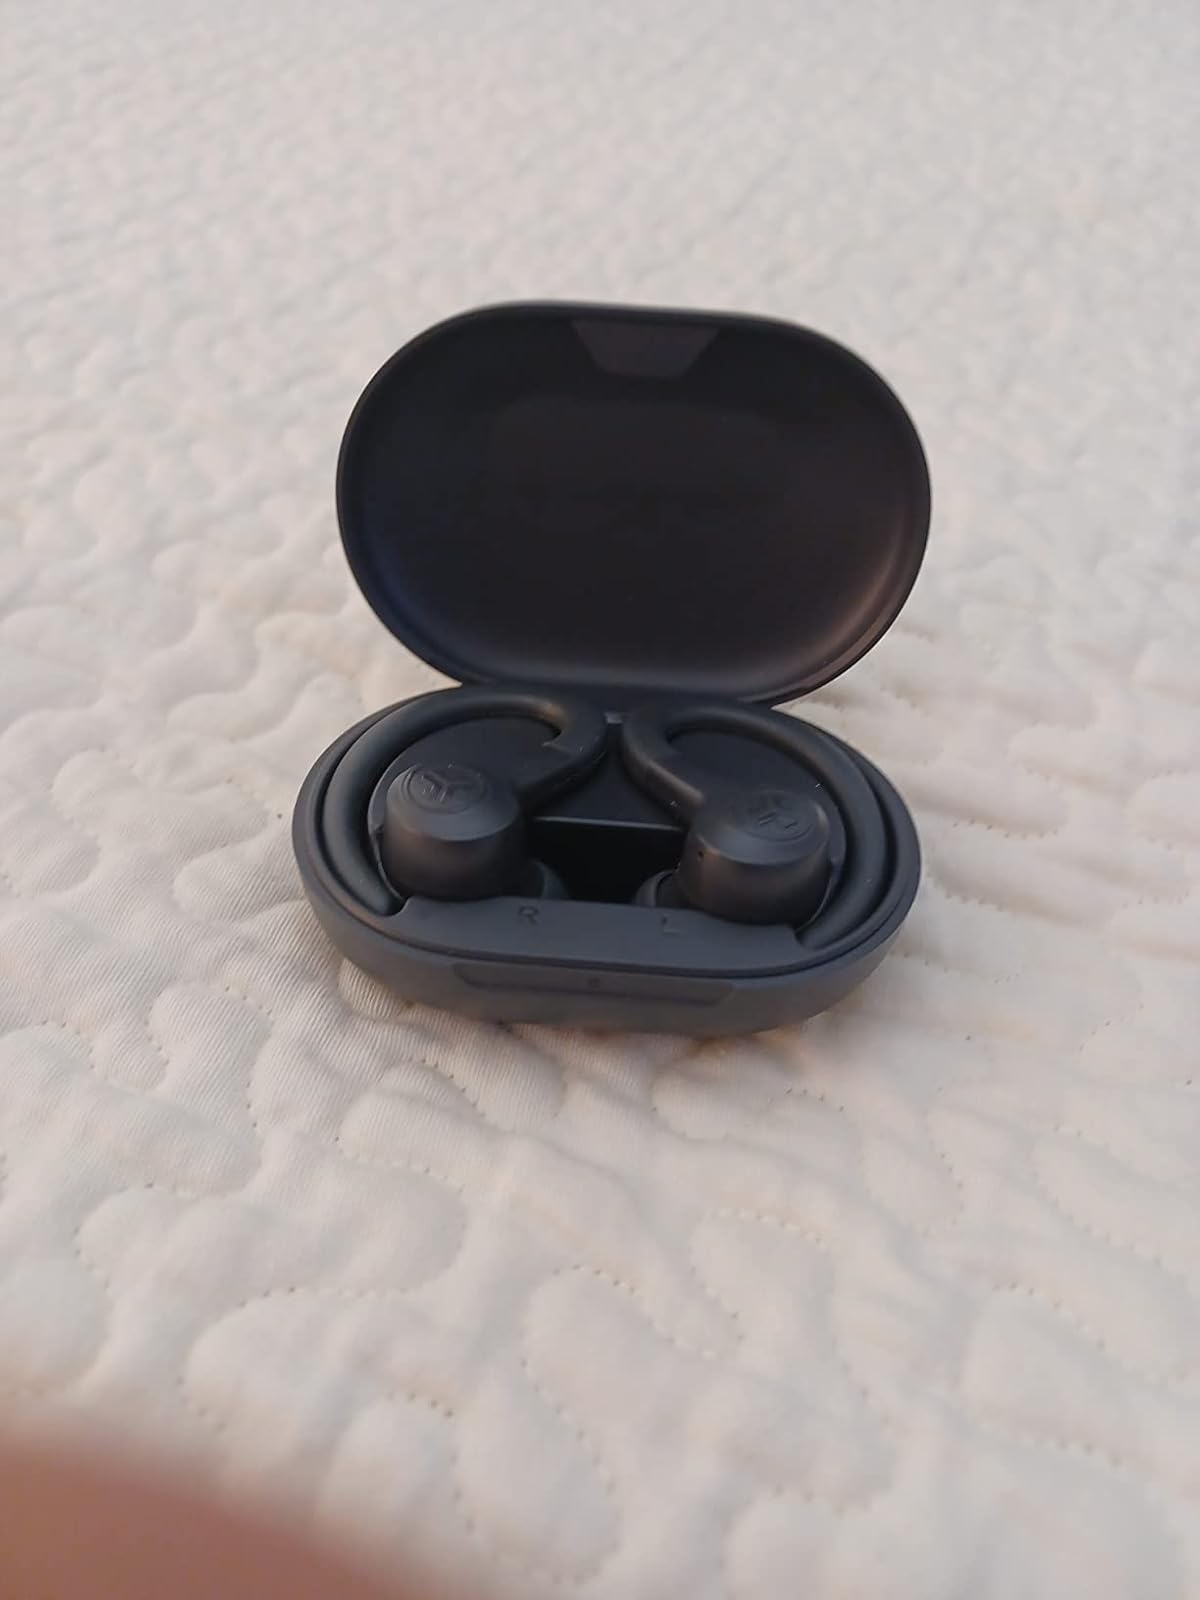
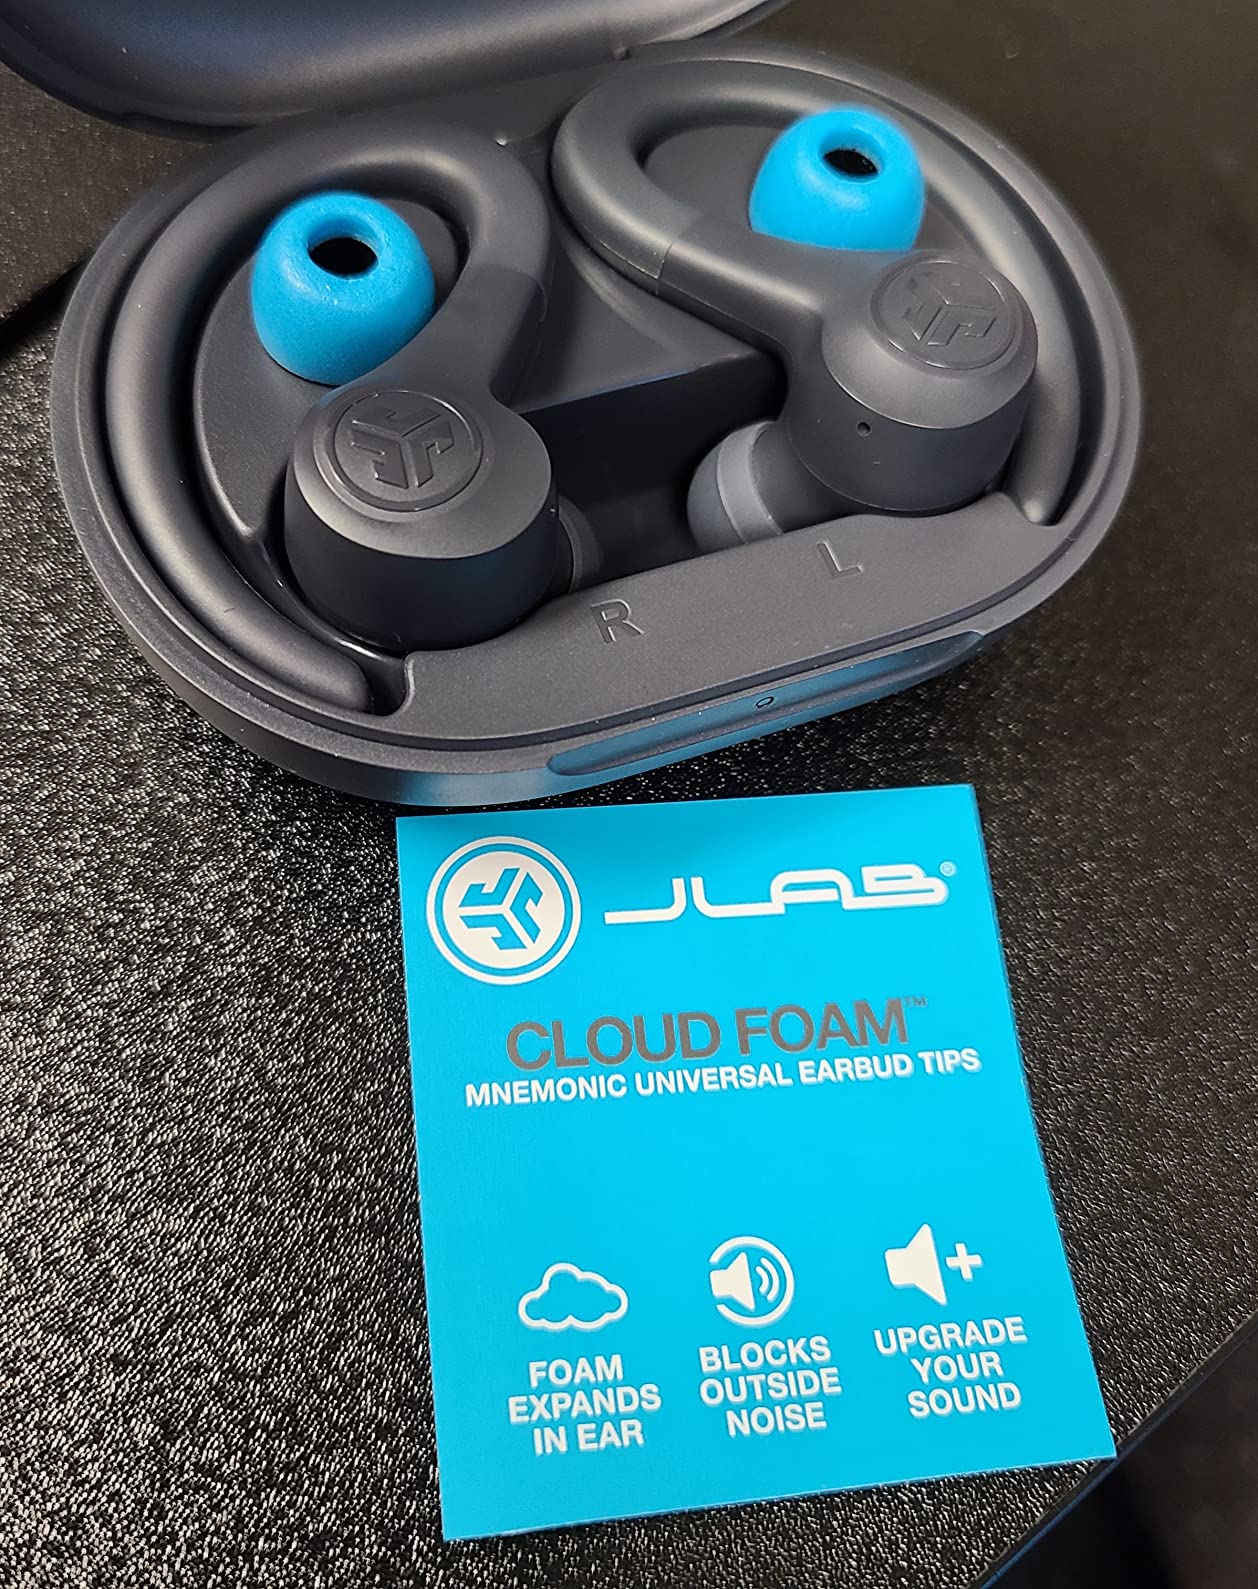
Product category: earbuds
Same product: yes